Jaruwat Cheawaram

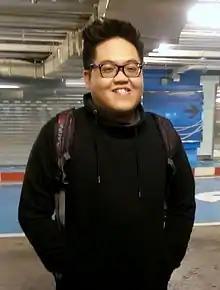

Jaruwat Cheawaram, also known as Dome (born on 29 September 1991 in Phuket, Thailand), is a Thai singer. The champion of "The Star" Season 8, Thailand's famous singing contest, he is known for his songs "Kham Athitthan Duai Nam Ta" (คำอธิษฐานด้วยน้ำตา) and "Rak Tae Yu Nuea Kanwela" (รักแท้อยู่เหนือกาลเวลา) and his leading role as "Tun" (ตุ่น) in the sitcom, "Gene-Den (The Dominant Man)" (ยีนเด่น).